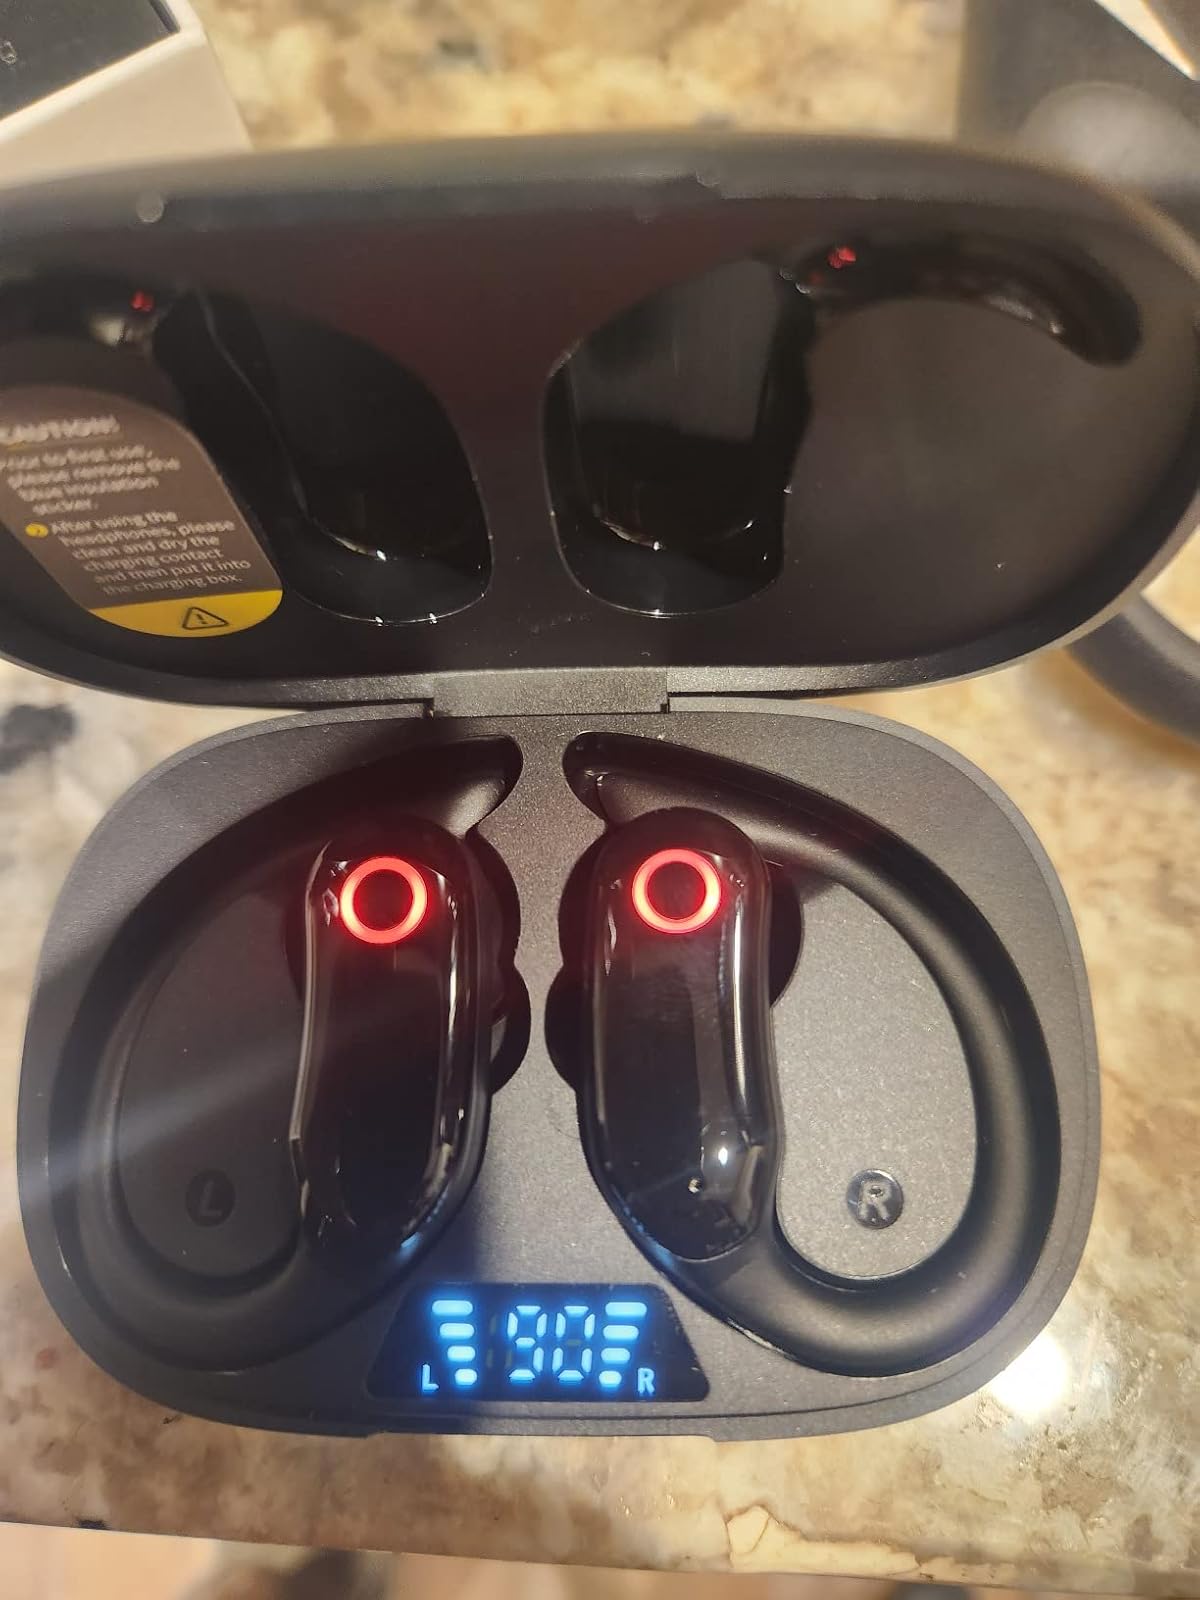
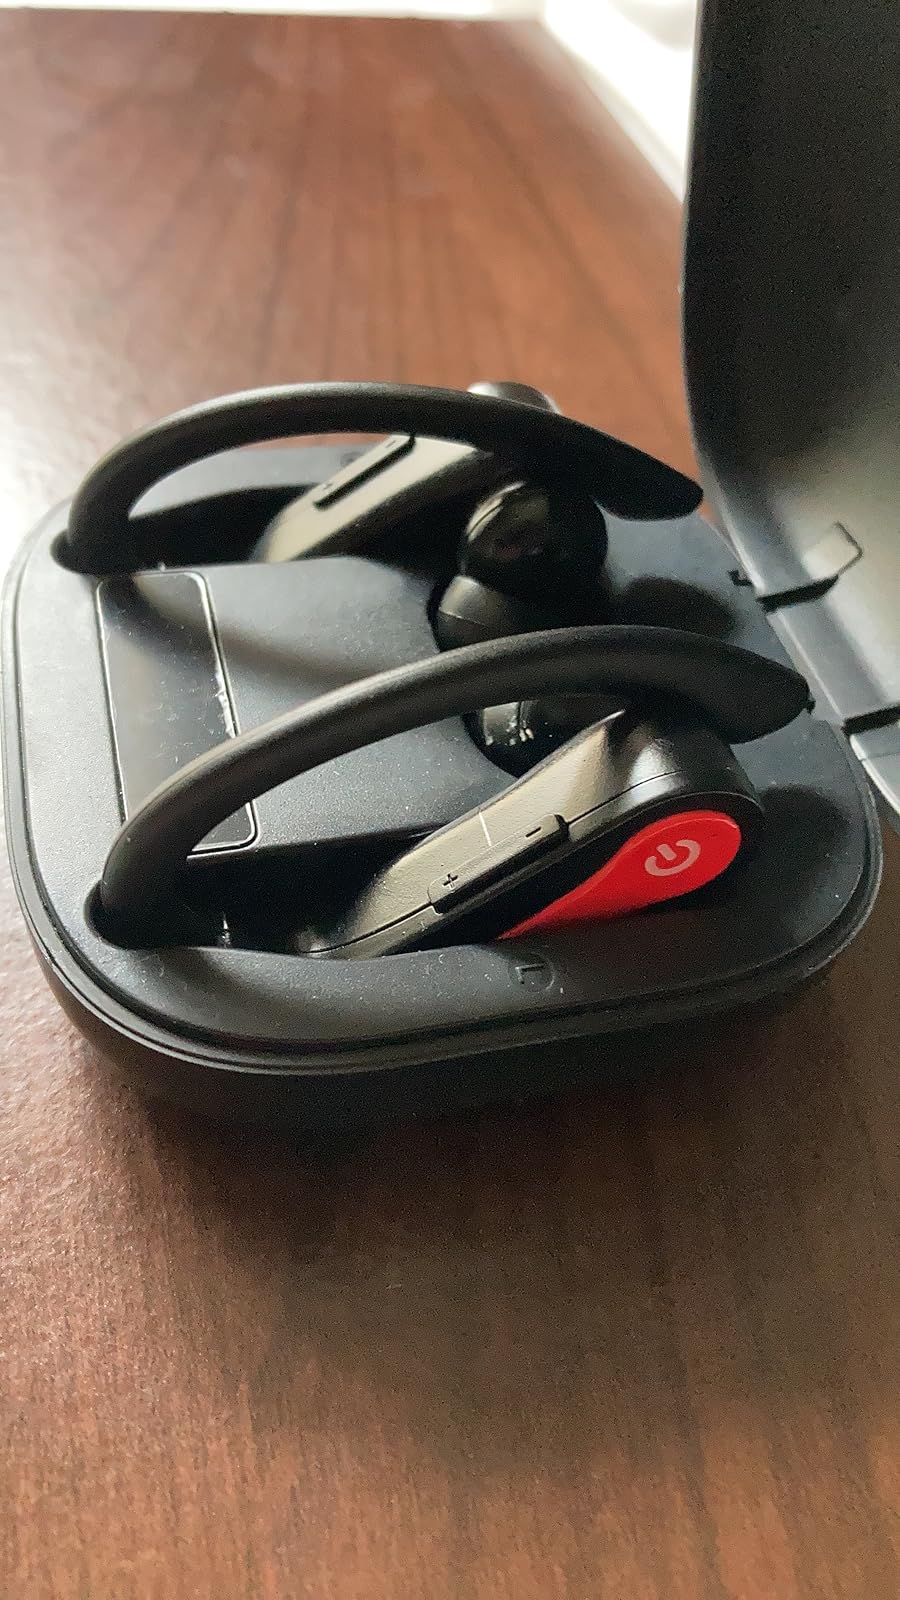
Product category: earbuds
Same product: no